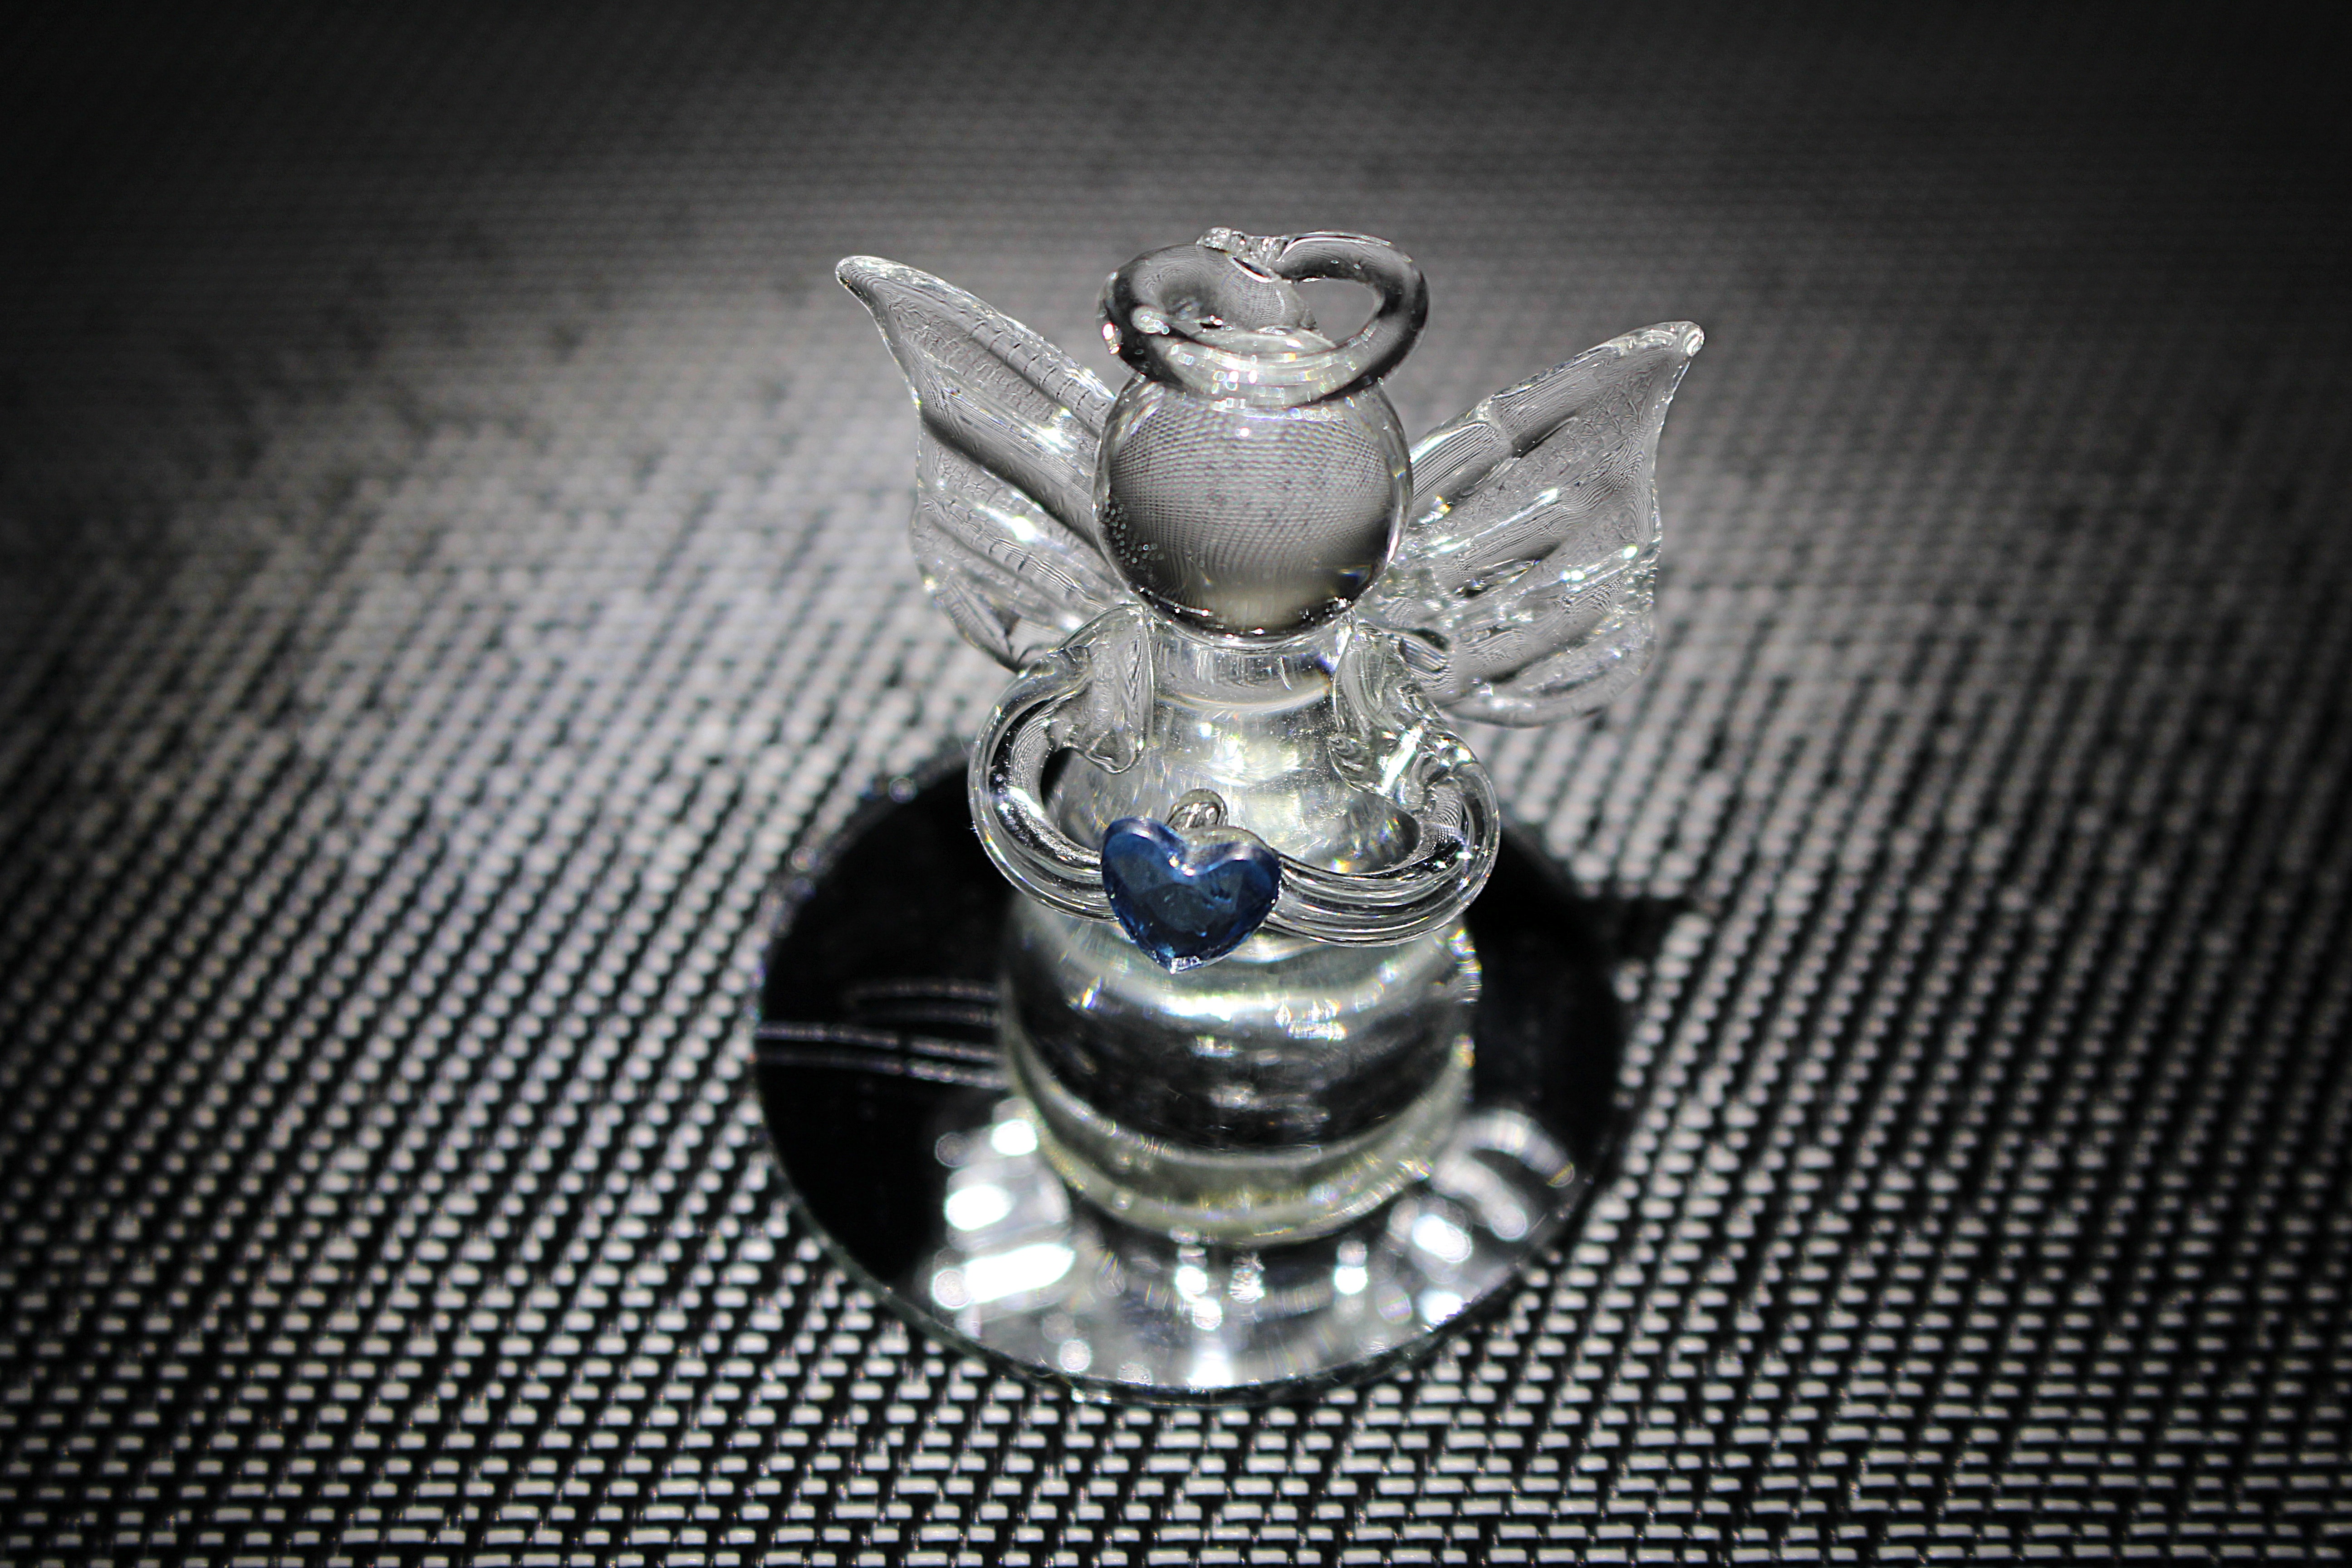
wing, glass, statue, sculpture, angel, figure, silver, trophy, kitsch, glass figurines